Kidda (rapper)

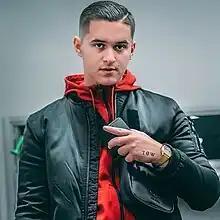
Kida in 2018

Mërgim Kida (born 7 August 1997), known professionally as Kidda, is a Kosovo-Albanian rapper and singer.